Oxygen

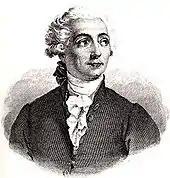
A drawing of a young man facing towards the viewer, but looking on the side. He wear a white curly wig, dark suit and white scarf.

Lavoisier conducted the first adequate quantitative experiments on oxidation and gave the first correct explanation of how combustion works. He used these and similar experiments, all started in 1774, to discredit the phlogiston theory and to prove that the substance discovered by Priestley and Scheele was a chemical element.